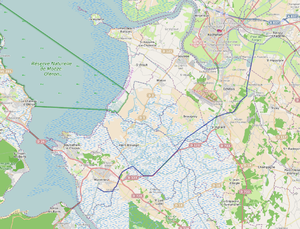
Tracé du canal de la Charente à la Seudre (Charente-Maritime - France).
Le canal de la Charente à la Seudre, appelé également canal de la Bridoire, est un canal situé dans la partie sud-ouest du département de la Charente-Maritime.